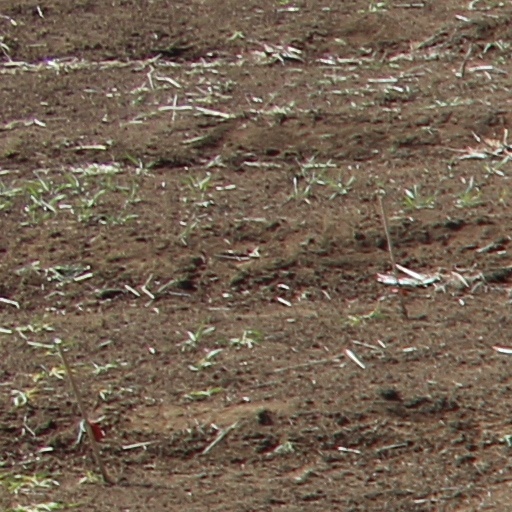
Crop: wheat